Alyson Shotz

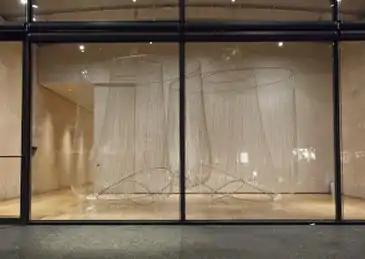
Alyson Shotz, "Wave Equation", stainless steel wire, silvered glass beads and aluminum, 120" x 144" x 117", 2010, installation at the Nasher Sculpture Center. Indianapolis Museum of Art collection.

In later work, Shotz continued to explore perceptual concerns while pursuing a wider range of materials, forms and processes. "Standing Wave" (2010, Wexner Center for the Arts) consisted of thousands of thin, iridescent clear acrylic strips placed side by side and projecting from a 25-foot-long wall in curved arches and undulating waves; the shifting refractions and reflections suggested op-art constructions. "Wave Equation" (2010, Nasher Sculpture Center) and "Invariant Interval" (2013, University of Texas) were monumental, yet delicate constructions employing piano and steel wire filaments in skeletal ellipses or web-like forms; reviews described them as "gossamer" works moving between presence and absence, interior and exterior, and static mass and illusory motion. The installations "Plane Weave" (2016, Pennsylvania Academy of Fine Art) and "Object for Reflection" (2017/2020, Guggenheim Bilbao) were vertical, tapestry-like works made of thousands of octagonal pieces of perforated aluminum joined by steel rings, whose flexible, open construction dramatically slumped and folded while appearing both solid and transparent. Their shimmering responses to changing sunlight evoked patterns ranging from natural (the sun on rippling water) to human-made (fabric, chain mail) to digital (screen pixels).